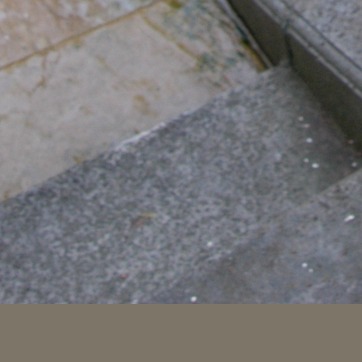
Material: stone